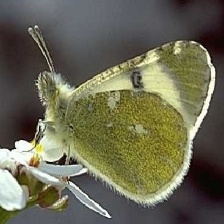
Species: EASTERN DAPPLE WHITE
Butterfly family (ImageNet category): cabbage_butterfly